English ship Ark Royal (1587)

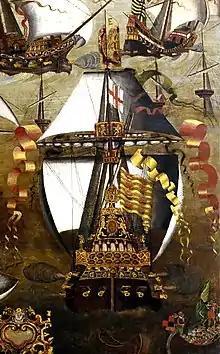
"Ark Royal" at the Battle of Gravelines

Her first action came in 1588 during the attack of the Spanish Armada, when "Ark Royal", as one of the largest vessels in the English fleet, was the flagship of Lord High Admiral Howard. After the initial defeat of the Armada, "Ark Royal" led the chase of the fleeing ships into the North Sea and beyond the Firth of Forth. She was also used as Howard's flagship during the 1596 raid on Cádiz, which resulted in the destruction of much of the Spanish fleet at harbour. "Ark Royal" was the flagship once more during 1599 when a Spanish invasion again threatened.